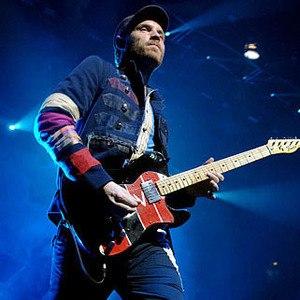
Jonathan Mark Buckland, né le 11 septembre 1977, dans le quartier londonien d'Islington est un guitariste anglais, membre du groupe Coldplay.